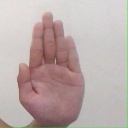
अक्षर: ध